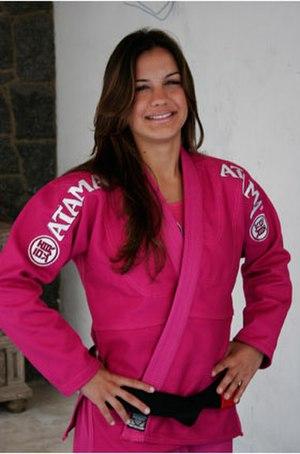
La famille Gracie est une célèbre famille brésilienne, renommée mondialement pour avoir développé le jiu-jitsu brésilien, une forme particulière de judo/ju-jitsu.